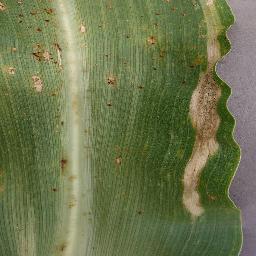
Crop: corn
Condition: (maize)_northern_blight